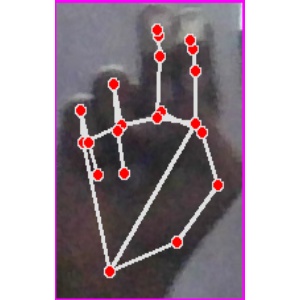
अक्षर: ह